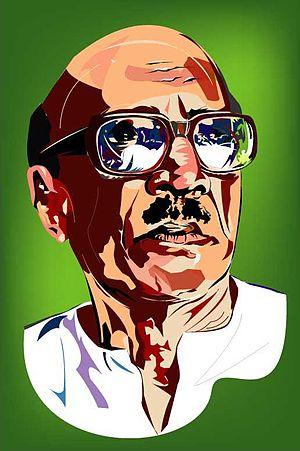
Vaikom Muhammad Basheer, né le 21 janvier 1908 à Thalayolaparambu, dans le district du Kottayam de l'État du Kerala au sud-ouest de l'Inde, et mort le 5 juillet 1994 à Beypore, au Kerala, est un écrivain indien de langue malayalam et un militant indépendantiste.